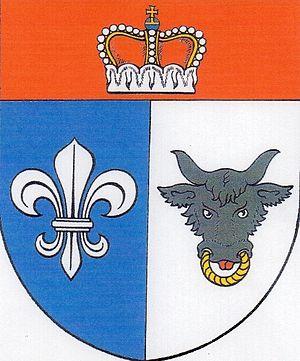
Velké Janovice est une commune du district de Žďár nad Sázavou, dans la région de Vysočina, en République tchèque. Sa population s'élevait à 124 habitants en 2019.